West Papua (province)

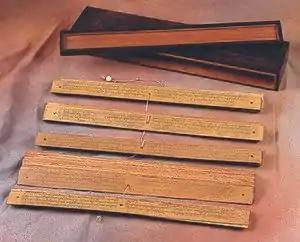
The "Nagarakertagama" mentioned a region in the east called "Wanin", present-day Onin Peninsula in the Fakfak Regency, West Papua.

The 14th-century Majapahit poem "Nagarakretagama" mentioned Wwanin or Onin and Sran as a recognized territory in the east, today identified as Onin peninsula in Fakfak Regency in the western part of the larger Bomberai Peninsula south of the Bird's Head region of Western New Guinea. At that time, Papua was said to be the eighth region of the Majapahit Empire."" Wanin or Onin was probably the oldest name in recorded history to refer to the western part of the island of New Guinea. A transcript from the "Nagarakretagama" says the following: